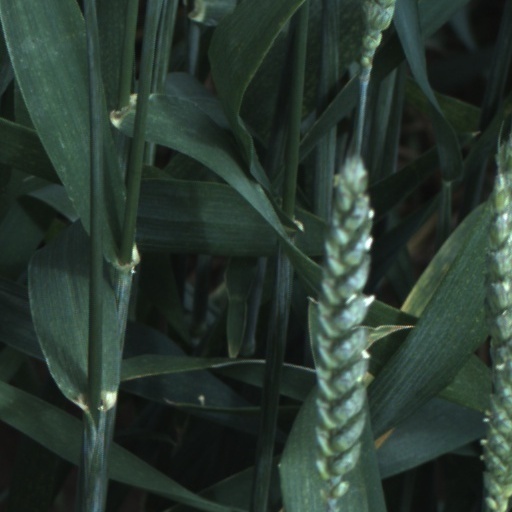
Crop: wheat